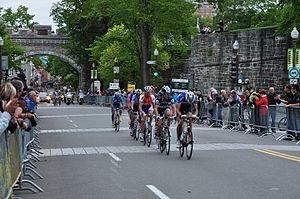
Les cyclistes du GPC de Québec à la porte Saint-Louis, Ville de Québec.
La 1ʳᵉ édition du Grand Prix cycliste de Québec a lieu le 10 septembre 2010.